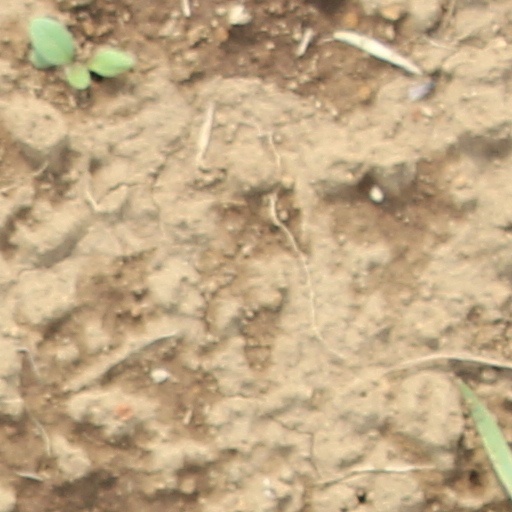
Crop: wheat